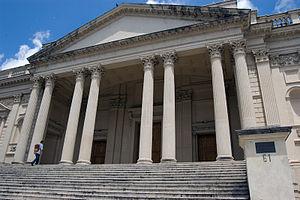
Rome /ʁɔm/ est la capitale de l'Italie. Située au centre-ouest de la péninsule italienne, près de la mer Tyrrhénienne, elle est également la capitale de la région du Latium, et fut celle de l'Empire romain durant 357 ans. En 2019, elle compte 2 844 395 habitants établis sur 1 285 km², ce qui fait d'elle la commune la plus peuplée d'Italie et la troisième plus étendue d'Europe après Moscou et Londres. Son aire urbaine recense 4 356 403 habitants en 2016. Elle présente en outre la particularité de contenir un État enclavé dans son territoire : la cité-État du Vatican, dont le pape est le souverain. C'est le seul exemple existant d'un État à l'intérieur d'une ville.
La British School at Rome est une institution de recherche du Royaume-Uni à l'étranger, basée à Rome et fondée en 1901. Elle a obtenu une charte en 1912. Elle accueille des résidents pour des périodes allant de trois à douze mois.